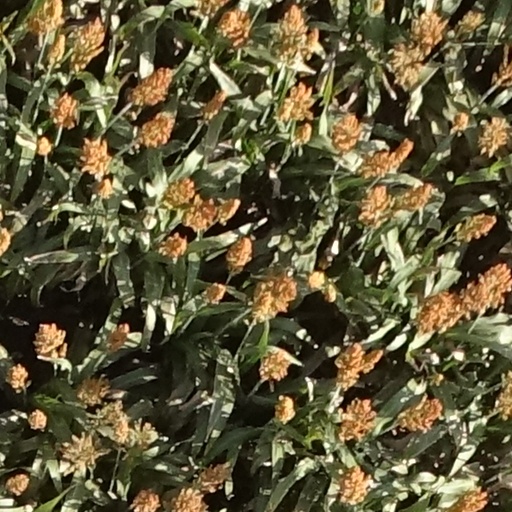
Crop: sorghum